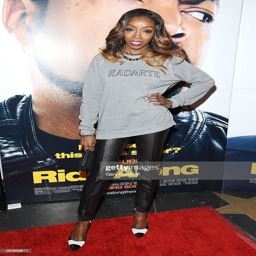
hip hop soul artist attends the screening .